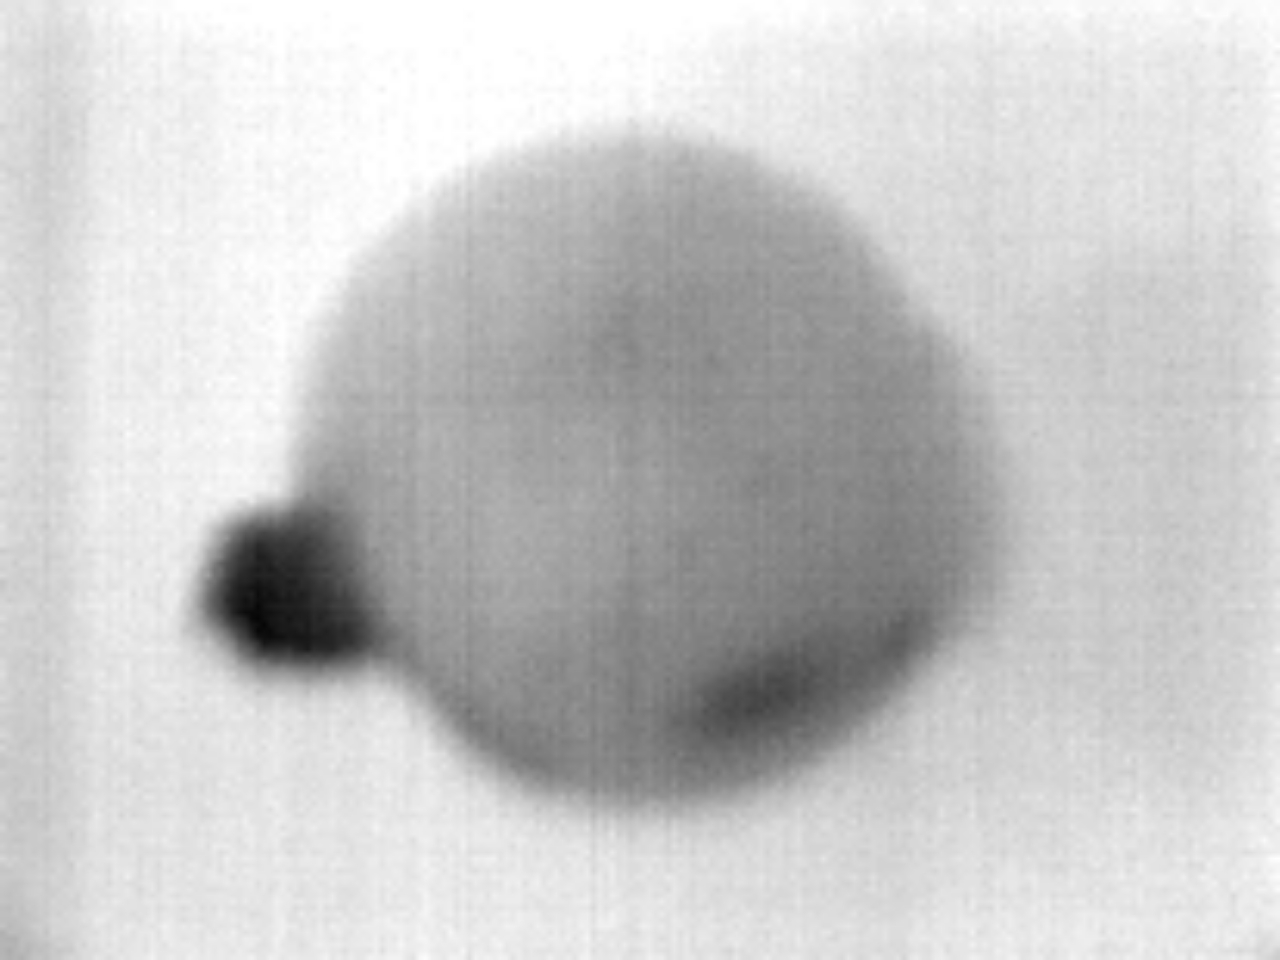
Label: Minor Defect